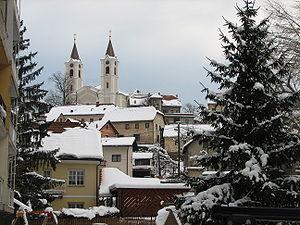
Zagorje ob Savi est une commune située dans la région de Basse-Styrie en Slovénie.